Aikey Brae stone circle

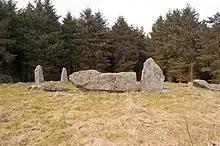
View of circle with recumbent in centre

Aikey Brae is a recumbent stone circle on Parkhouse Hill near Old Deer in Aberdeenshire, Scotland. The recumbent stone is about 21.5 tonnes and there are five stones still erected in total. The site has been excavated most recently by Chris Ball and Richard Bradley. It is a scheduled monument.